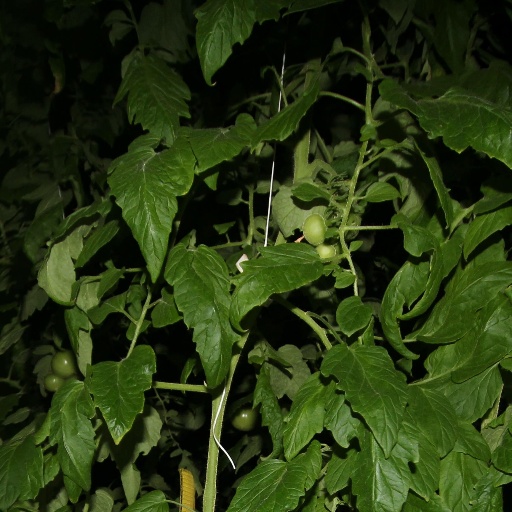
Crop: tomato